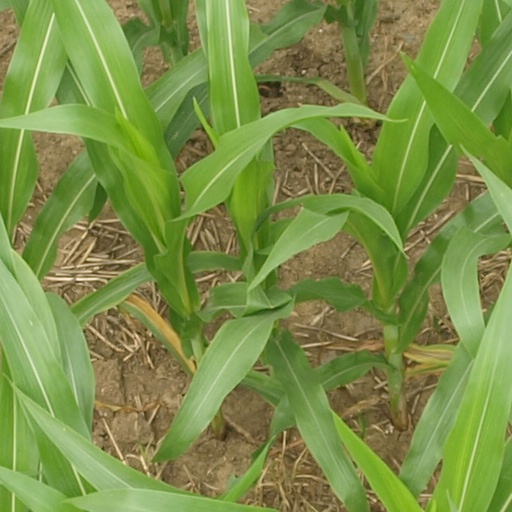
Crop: maize; corn